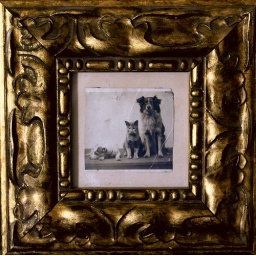
Unknown dogs and cat. Sooo cute even in the olden days!